Whāita

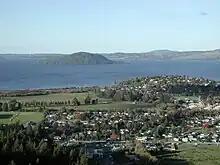
View of Lake Rotorua from the west.

The Te Arawa tribal confederation of the Bay of Plenty now intervened. Jones suggests that they were worried about Whāita continuing into their lands or that they had marriage ties with the Ngāti Kahu-pungapunga. Whāita defeated the Te Arawa forces that had entered Ngāti Kahu-pungapunga lands and pursued them into Te Arawa land, where however, his forces were routed and forced to flee for the Waikato River, with Te Arawa in pursuit. At Te Whana-a-Whāita ('The springing back of Whāita'), Whāita rallied the troops and defeated Te Arawa. This place remained the boundary between Tainui and Te Arawa thereafter.